Leslie Perrins

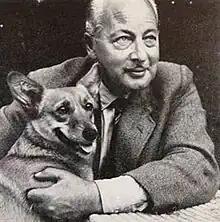

Leslie Perrins (7 October 1901 – 13 December 1962) was an English actor who often played villains. After training at RADA, he was on stage from 1922, and in his long career, appeared in well over 60 films.